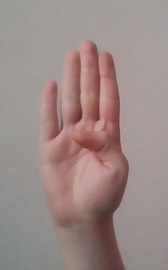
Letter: kaaf